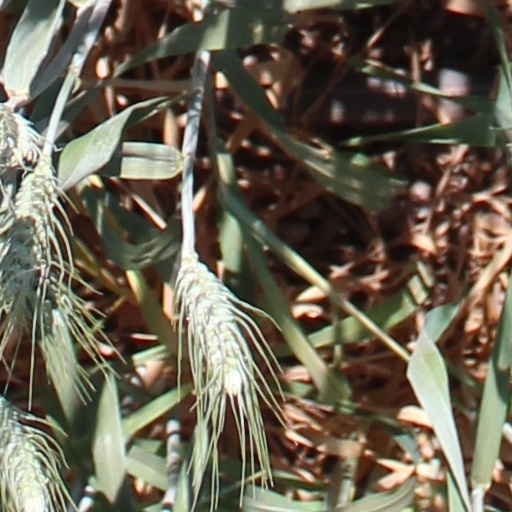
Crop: wheat